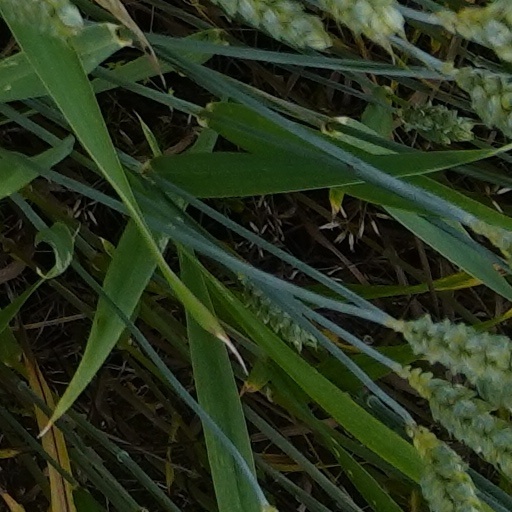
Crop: wheat